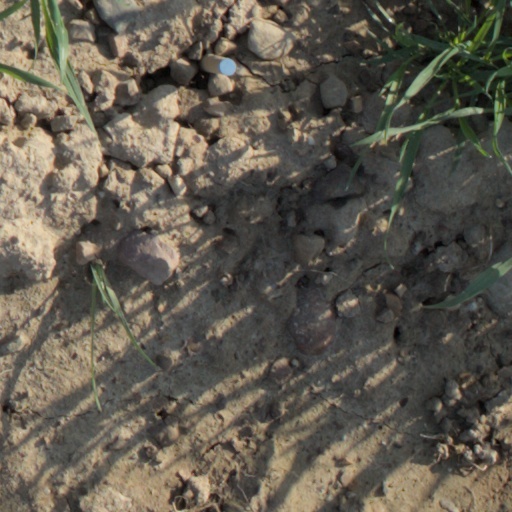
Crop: wheat